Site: brandenburg
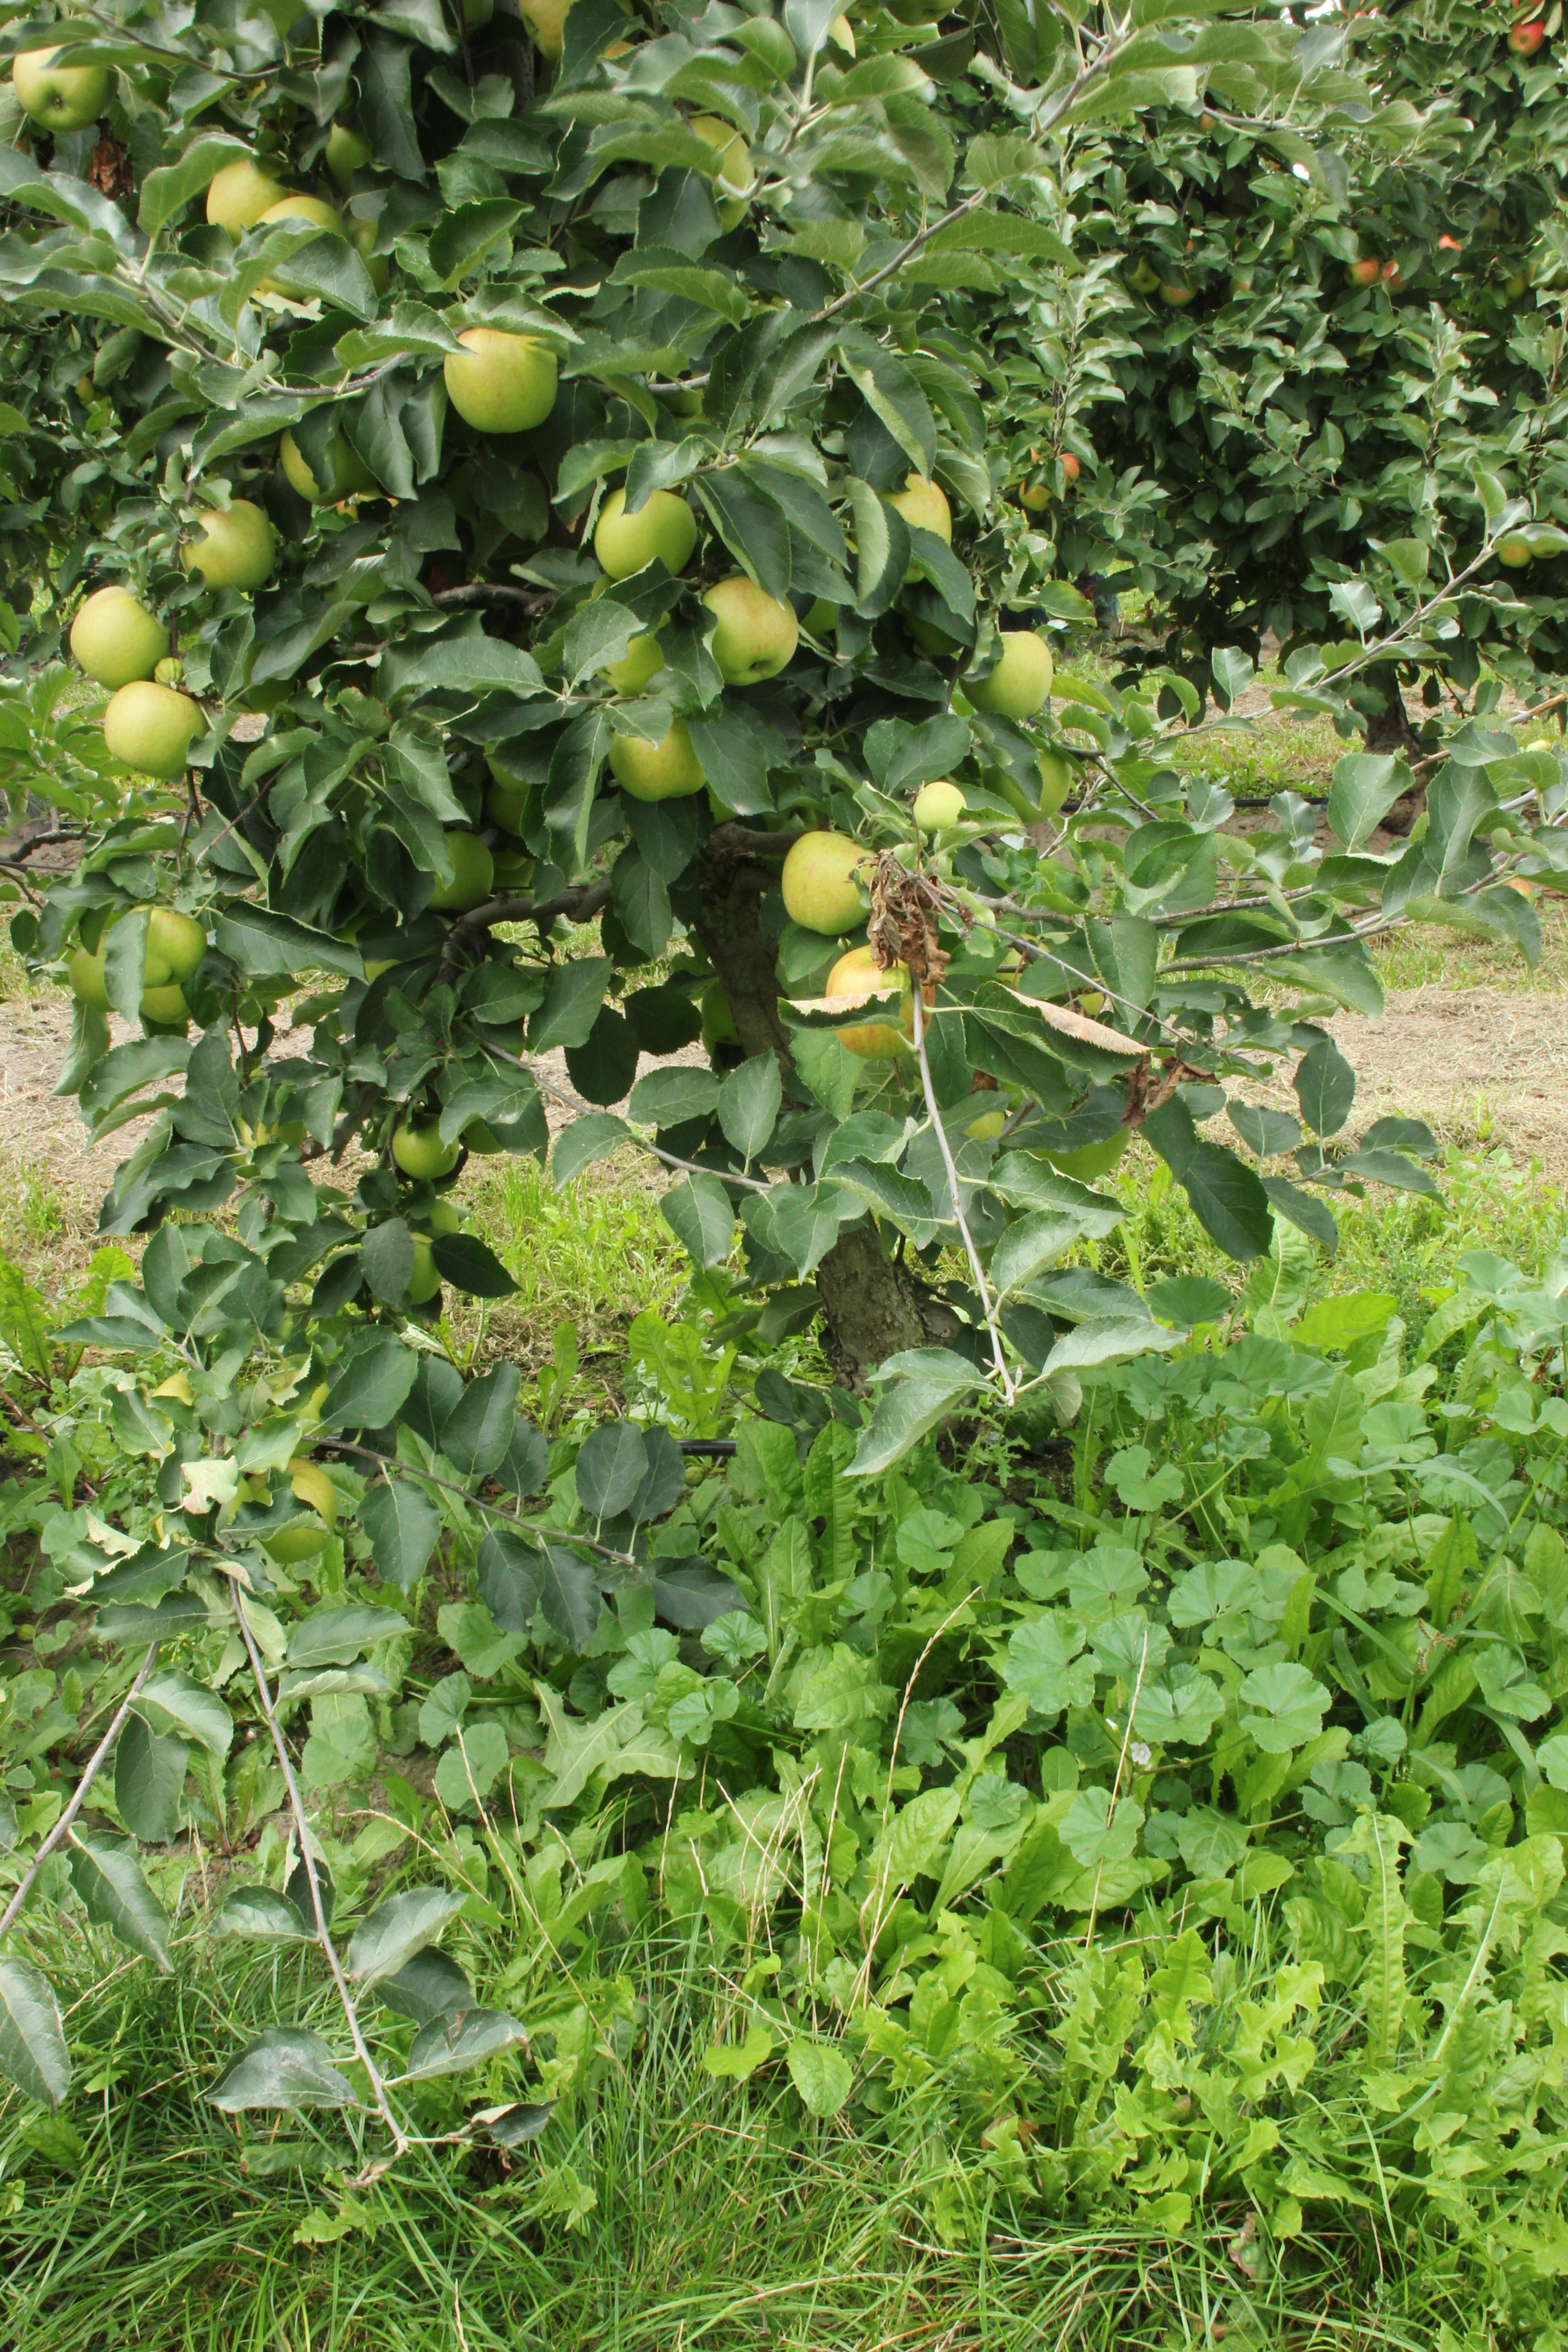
Growth stage (BBCH 87): Maturity of fruit and seed